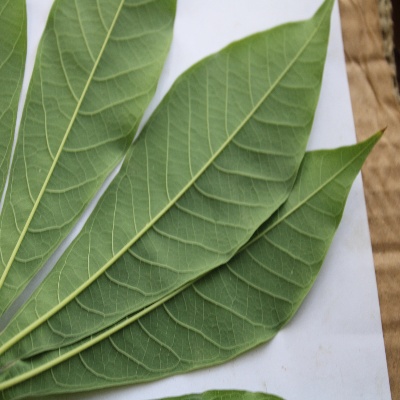
Crop: Cassava
Condition: healthy